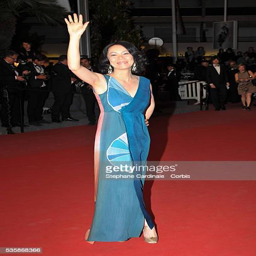
person attends premiere during festival